Methana Volcano

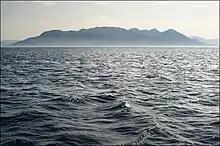
Panoramic view of Methana peninsula.

The Methana volcano peninsula is situated approximately southwest of Athens in Greece.